Color chart

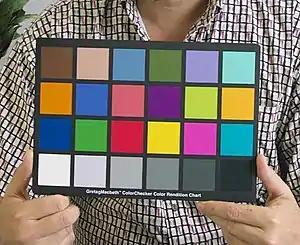
ColorChecker Color Rendition Chart

The ColorChecker, first produced as the "Macbeth ColorChecker" in 1976, is a cardboard-framed arrangement of twenty-four squares of painted samples based on Munsell colors. Its previous maker Gretag–Macbeth was acquired in 2006 by X-Rite.